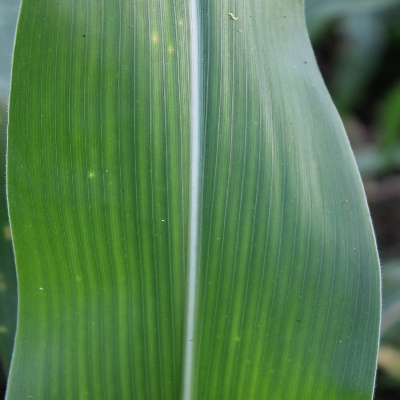
Crop: Maize
Condition: leaf spot